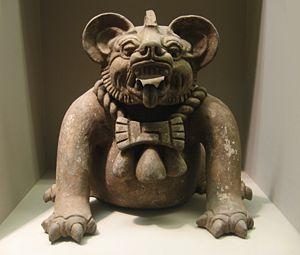
L'art zapotèque, qui s'est développé dans la zone méridionale du Mexique, est influencé par la civilisation olmèque et s'est exprimé principalement dans la capitale de ce peuple, Monte Alban. Les Zapotèques seraient arrivés à la fin du VIᵉ siècle de notre ère dans la région d'Oaxaca, car Monte Alban fut occupée par une population olmécoïde, et construisirent la plupart des grands bâtiments en terrasse qui donne son caractère grandiose à Monte Alban.
La civilisation zapotèque était une civilisation amérindienne précolombienne qui s'est épanouie dans la vallée de Oaxaca au sud de la Mésoamérique de structure matriarcale. Des preuves archéologiques montrent que cette culture remonte au moins à 2500 ans. Elle a laissé des vestiges archéologiques dans la ville antique de Monte Albán sous forme de bâtiments, de jeux de balle, de tombeaux magnifiques et d’œuvres d’art, notamment des bijoux en or finement travaillés. Monte Albán a été l'une des premières grandes villes d’Amérique centrale et le centre d'un État zapotèque qui a dominé une grande partie de ce qui est devenu l'état actuel de Oaxaca.
La céramique d'art est l'art de créer un type de céramique fabriquée à partir de matériaux tels que l'argile à laquelle on donne une « forme artistique » : des carreaux de céramique, des figurines, des sculptures, de la vaisselle, etc. Arts visuels, et plus largement arts plastiques, les céramiques d'art peuvent être des objets d'art, des objets décoratifs, industriels, appliqués, ou encore des artéfacts. La céramique artistique est le fruit d'une ou plusieurs personnes. La céramique d'art est conçue, fabriquée et décorée dans des poteries ou dans des ateliers de céramiques.